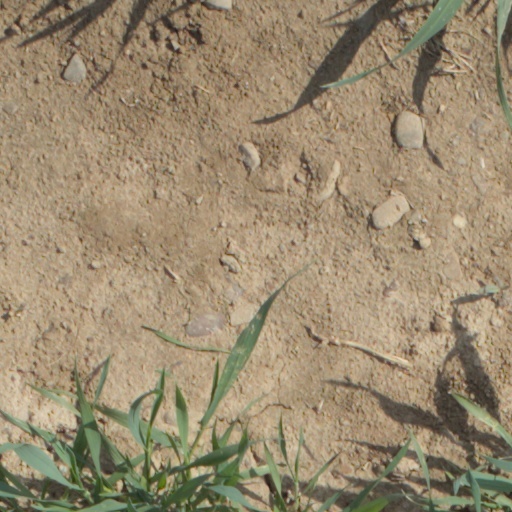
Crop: wheat